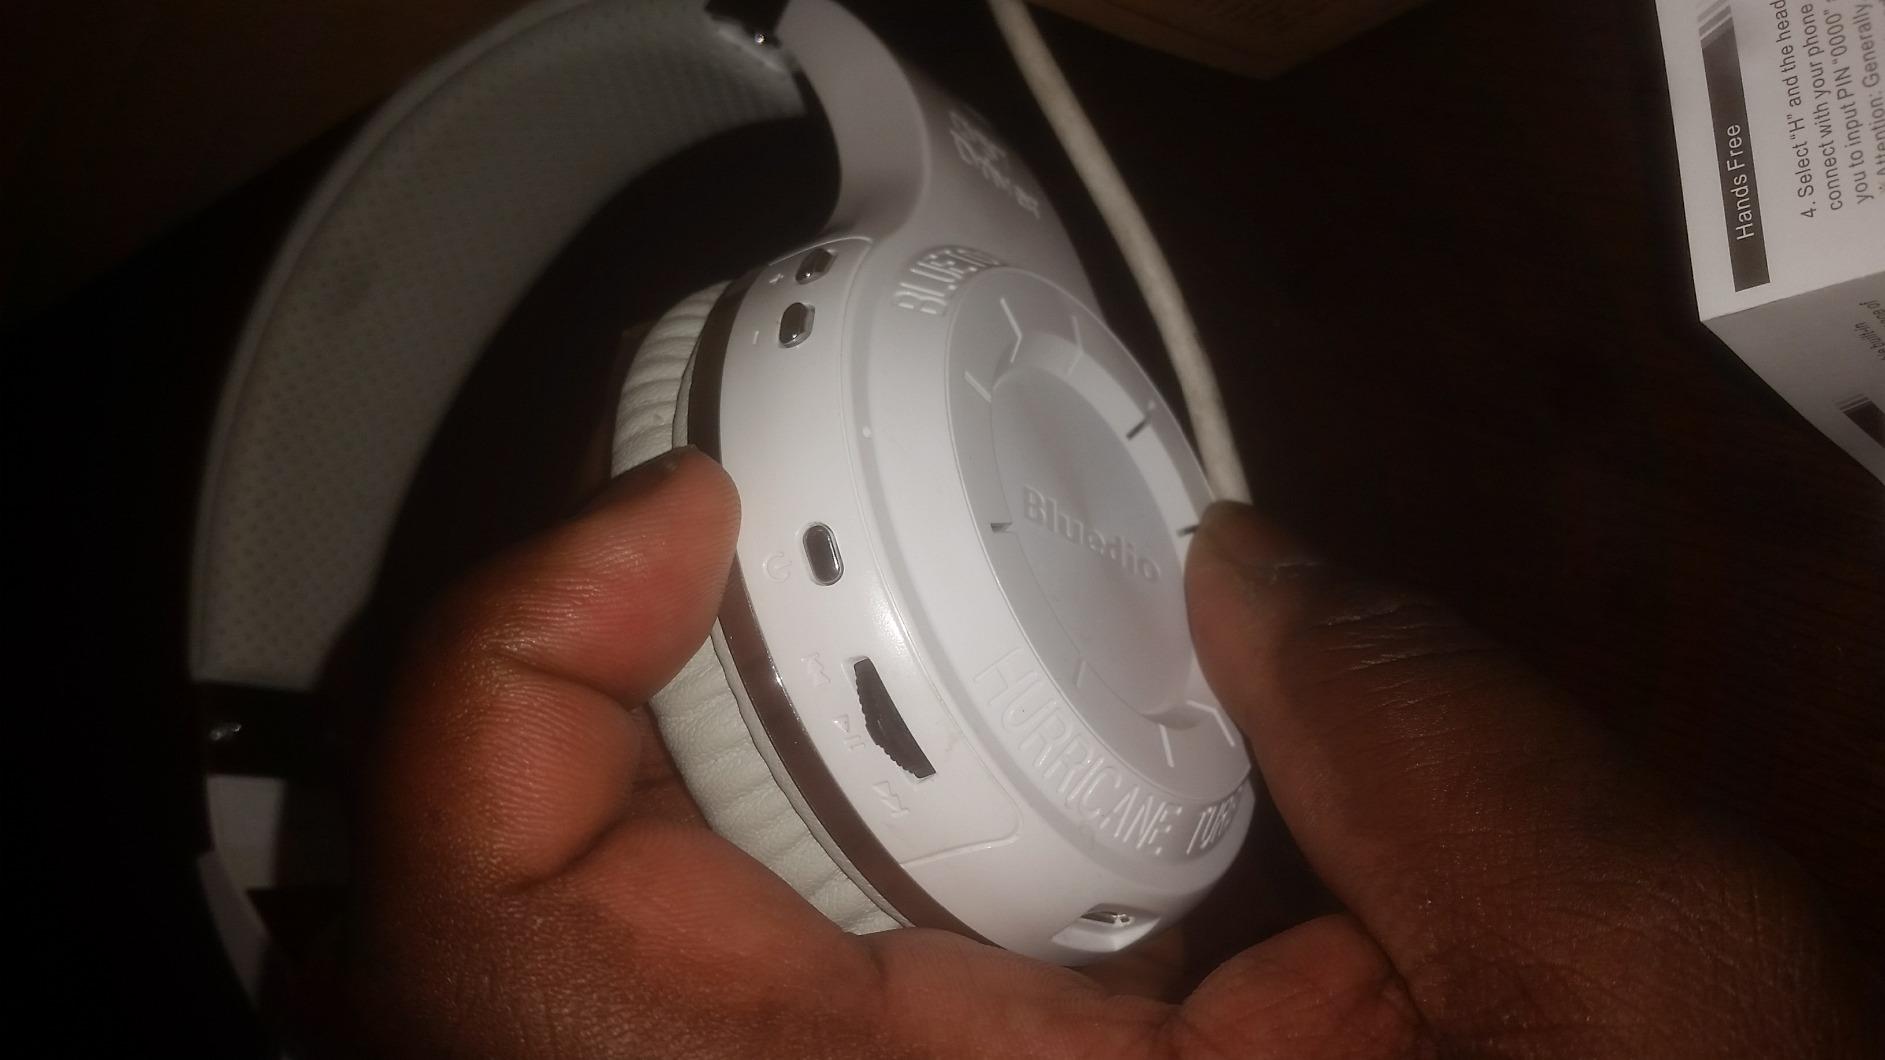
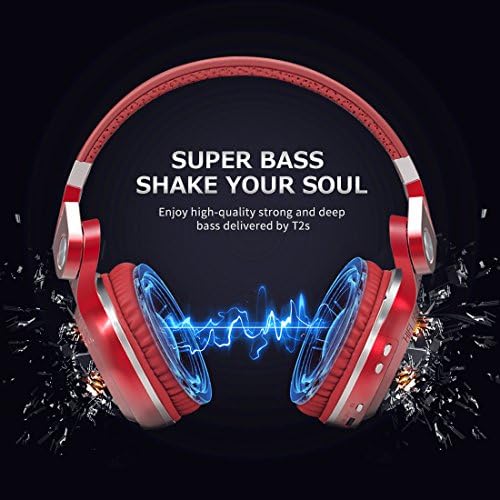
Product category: headphones
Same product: no